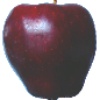
Label: red_delicious_apple